Answer in natural language. Considering the relative positions, is black rectangular countertop (marked C) above or below dark cushioned metal stool (marked B)? Choose between the following options: below or above
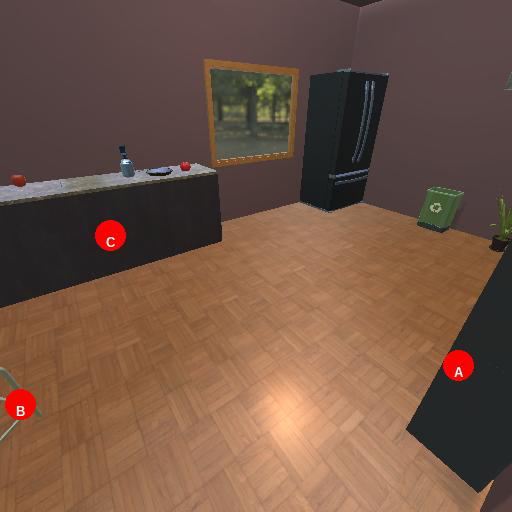
<answer>above</answer>